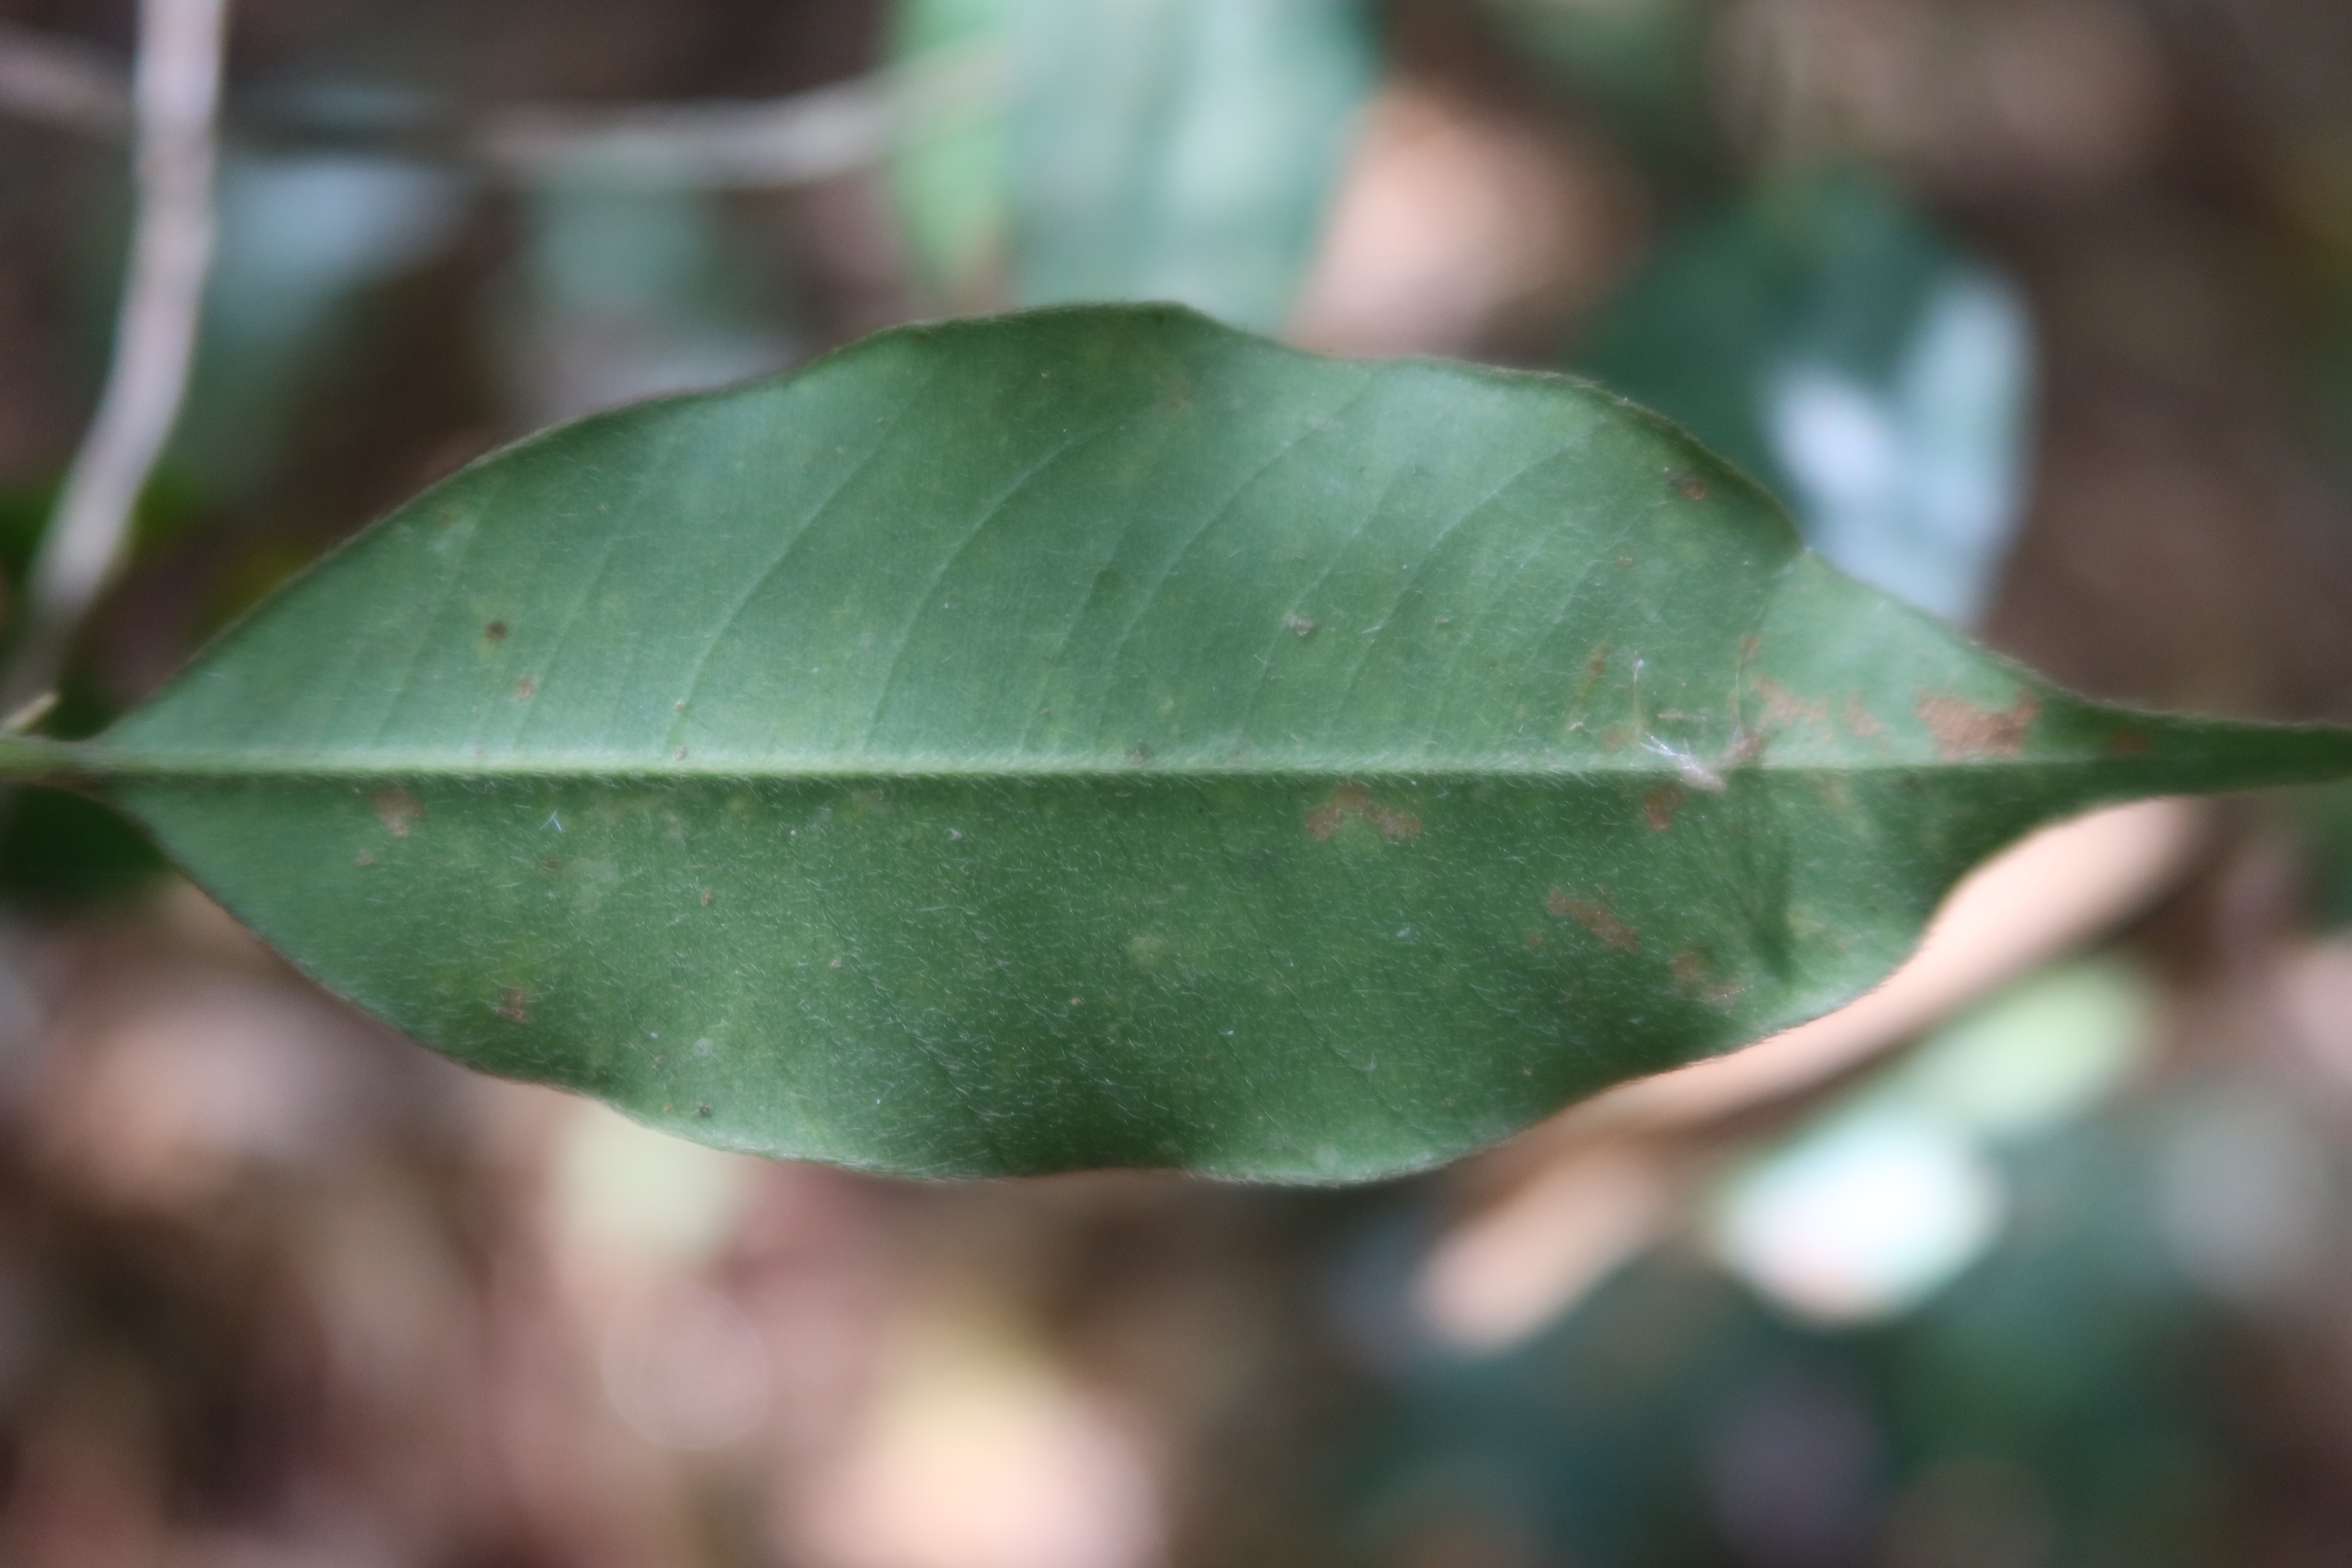
Label: Brown spots